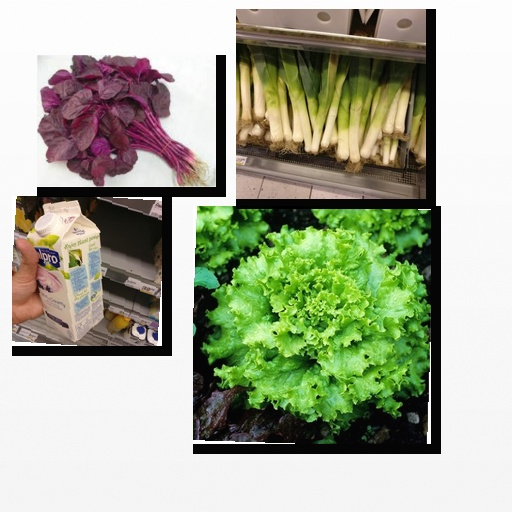
Food items: amaranth, lettuce, blueberry_soy_yogurt, leek